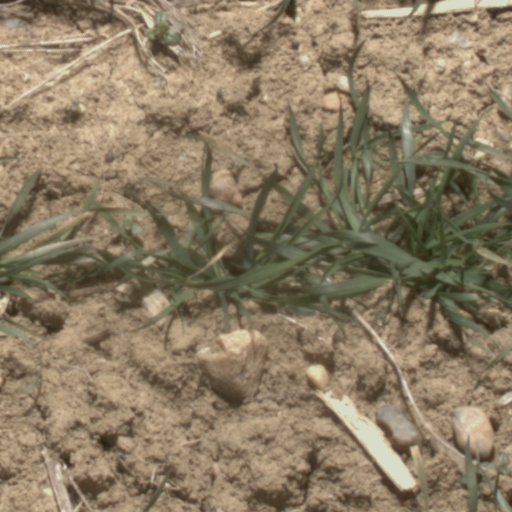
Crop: wheat